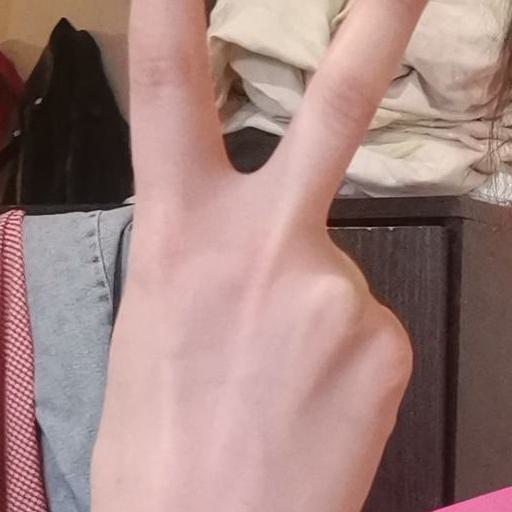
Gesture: peace_inverted